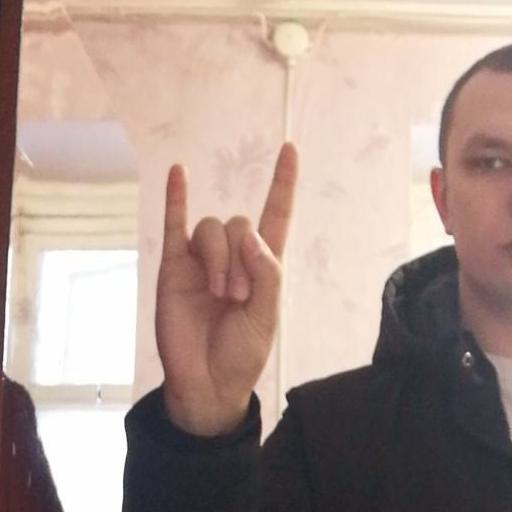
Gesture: rock